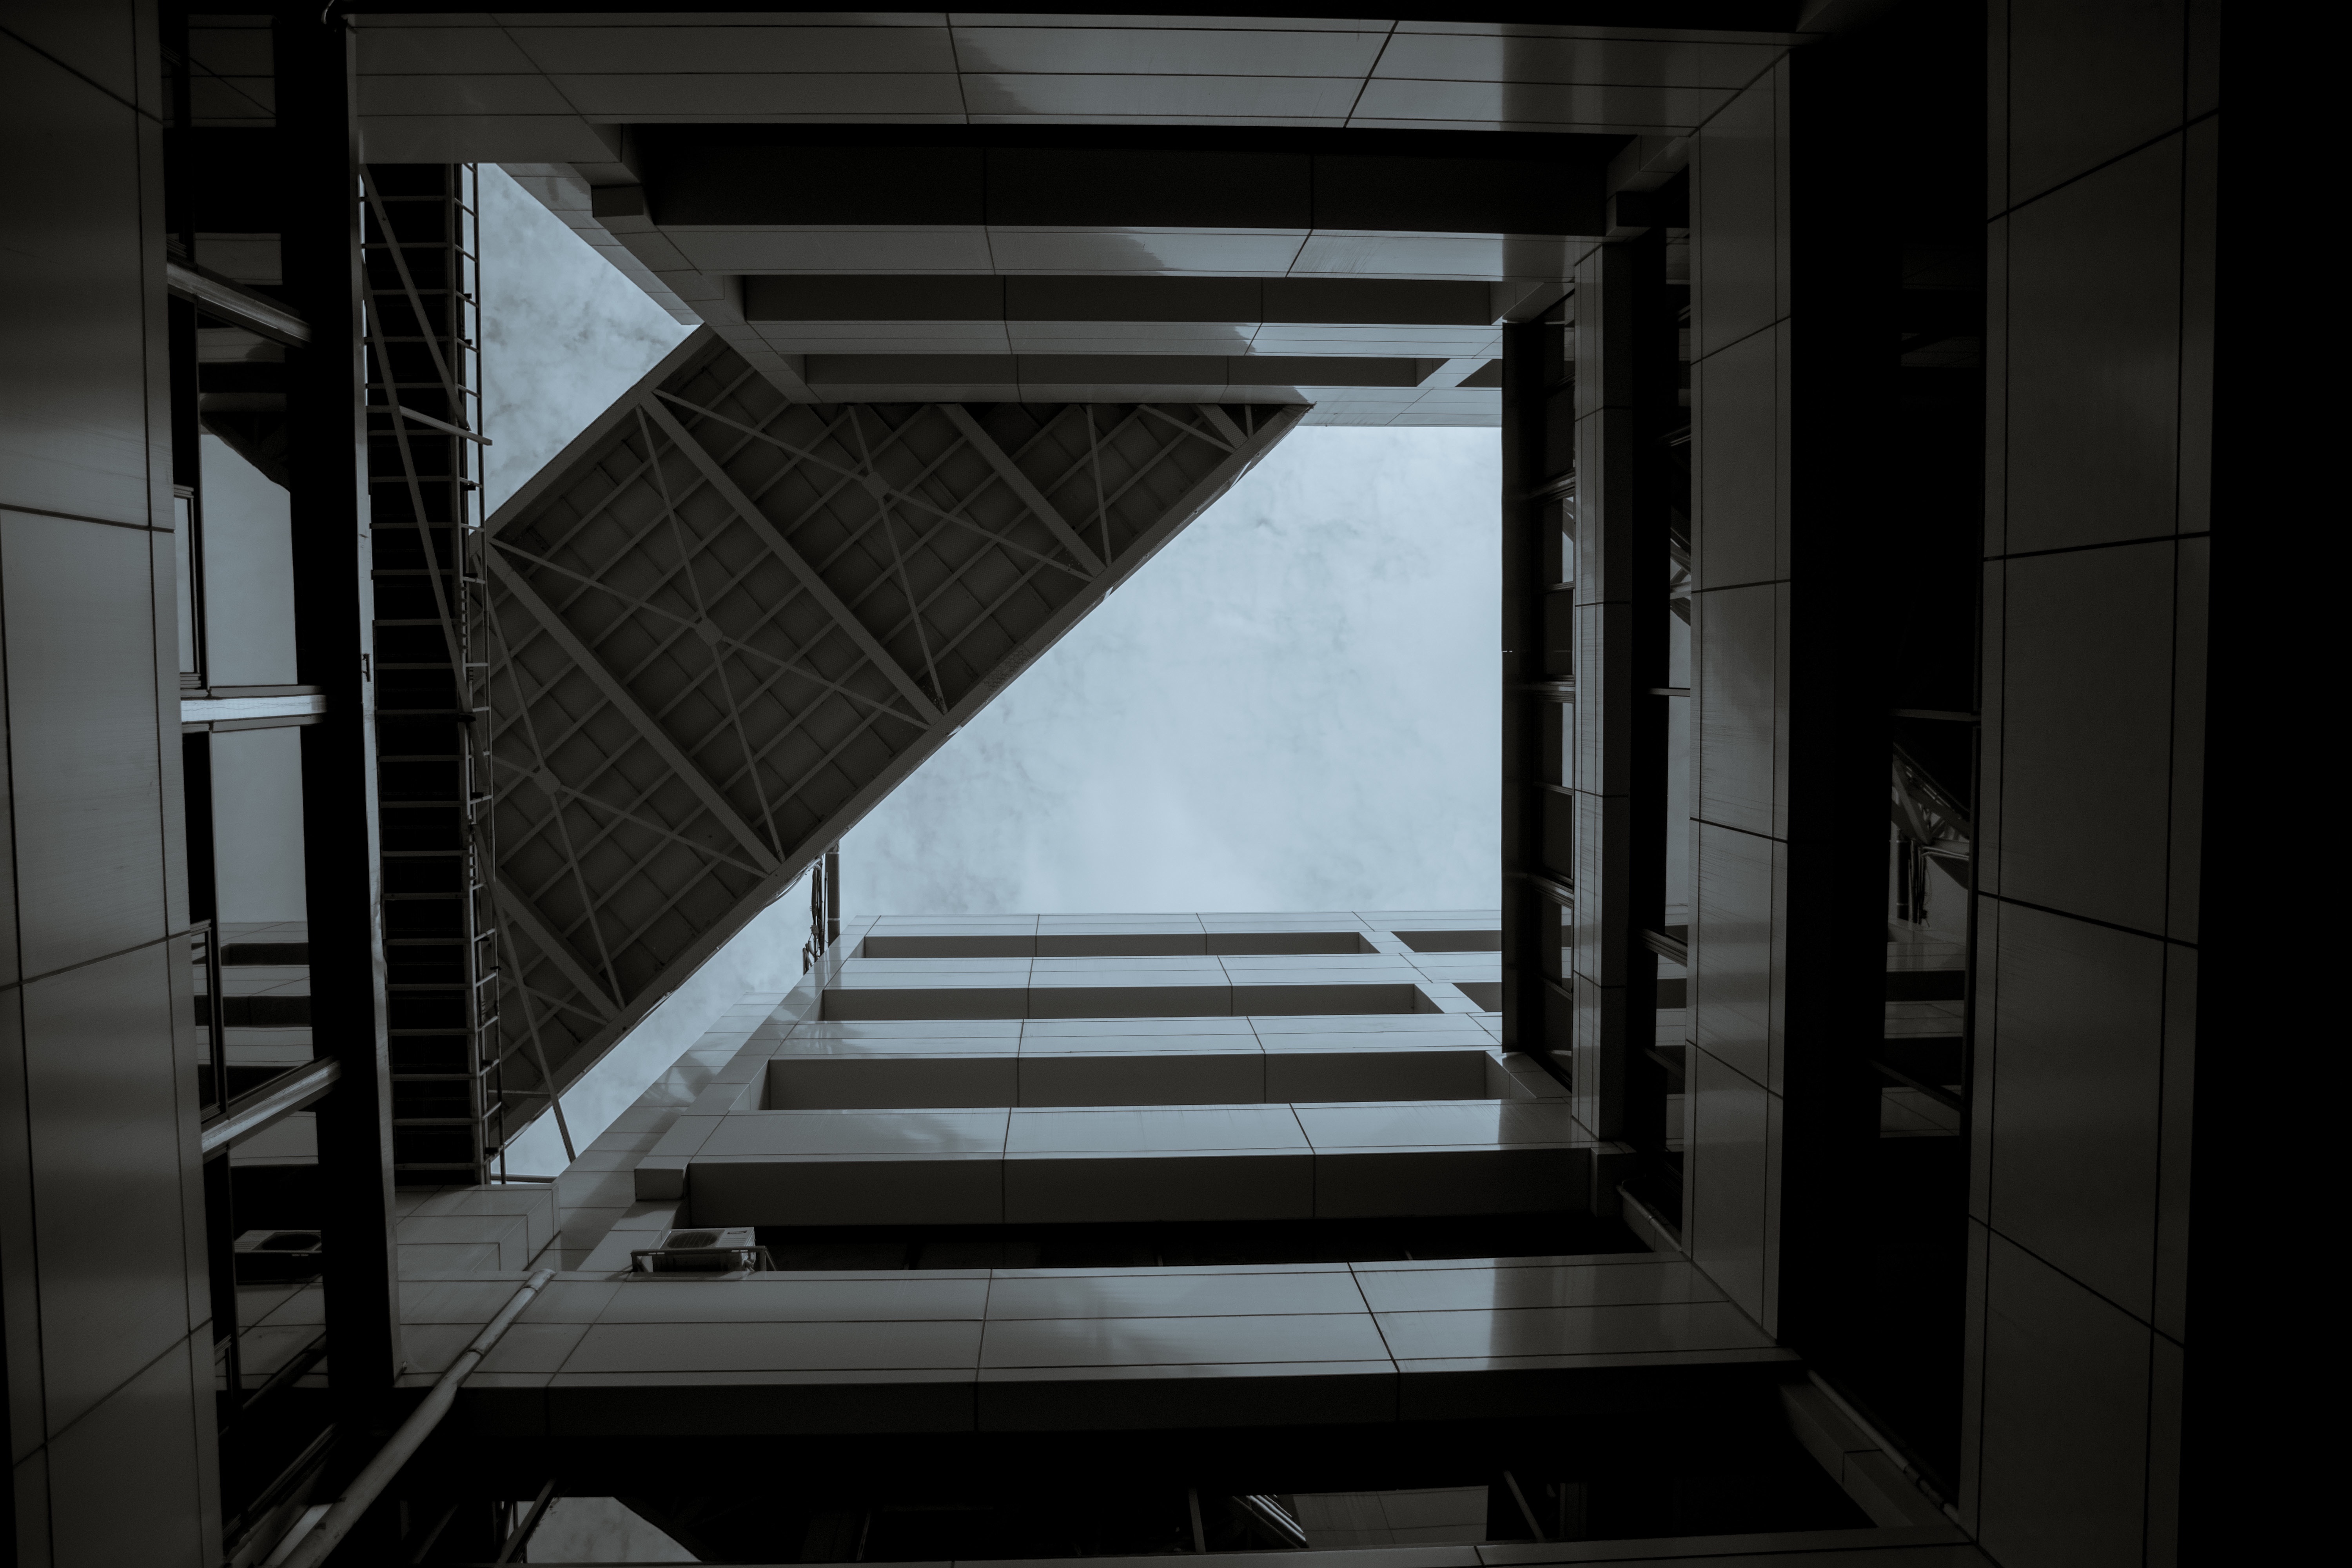
light, black and white, architecture, white, house, window, hall, darkness, professional, black, monochrome, interior design, design, stairs, symmetry, shape, daylighting, monochrome photography